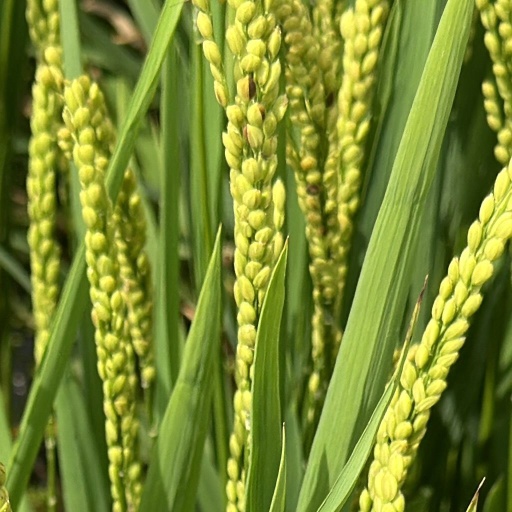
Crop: rice